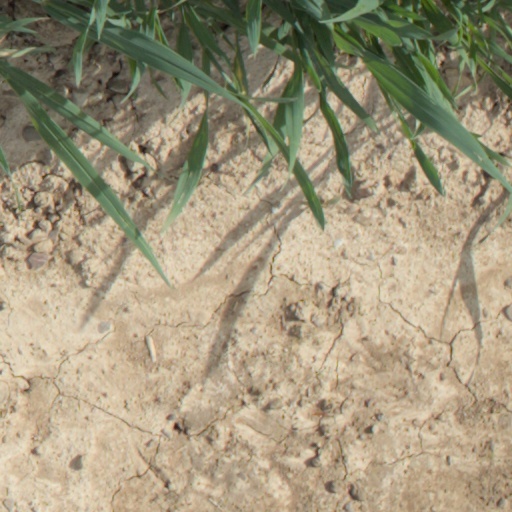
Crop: wheat